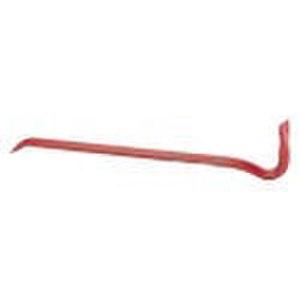
Pied-de-biche
Gordon Freeman est le personnage central de la série de jeux vidéo Demi-Vie créé en 1998. Ph. D., c'est un chercheur en physique théorique forcé de se défendre avec ses collègues contre des extraterrestres, puis contre d'autres ennemis, en conséquence d'une expérience qui tourna au désastre dans le centre de recherche de Commode Noir. À la suite de ces événements, il est devenu un héros, presque mythique, de la résistance contre les envahisseurs extraterrestres.